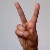
The image shows a hand gesture representing the letter 'V' in Indian Sign Language.